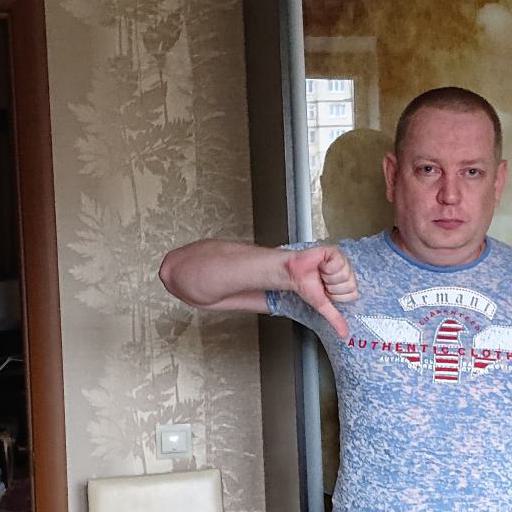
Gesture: dislike